Buddy Miles

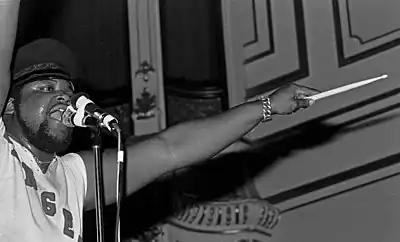
Miles performing in Germany, 1972

George Allen "Buddy" Miles Jr. (September 5, 1947February 26, 2008) was an American composer, drummer, guitarist, vocalist and producer. He was a founding member of the Electric Flag (1967), a member of Jimi Hendrix's Band of Gypsys (1969–1970), founder and leader of the Buddy Miles Express and later, the Buddy Miles Band. Miles also played and recorded with Carlos Santana, John McLaughlin, and others. He also sang lead vocals on the California Raisins claymation TV commercials and recorded two California Raisins R&B albums.